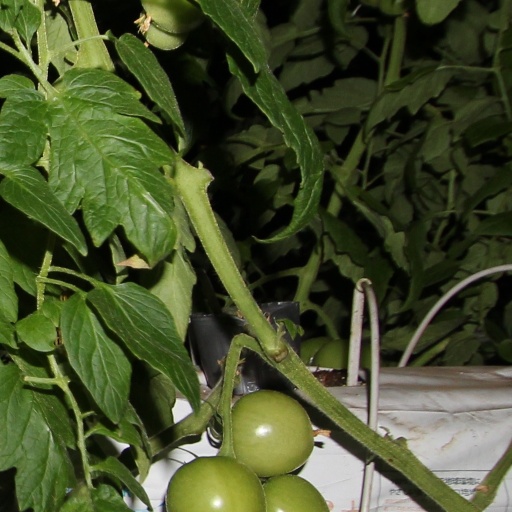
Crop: tomato